The Pulse (comics)

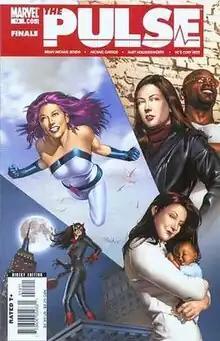
The cover for "The Pulse" #14, the final issue.

The Pulse is a comic book series published by Marvel Comics, written by Brian Michael Bendis, about the people who work on "The Pulse," a weekly section in the fictional "Daily Bugle" newspaper, focusing on superheroes.